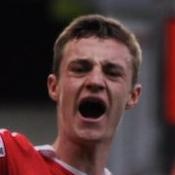
Age: 17